Jan Brueghel the Elder

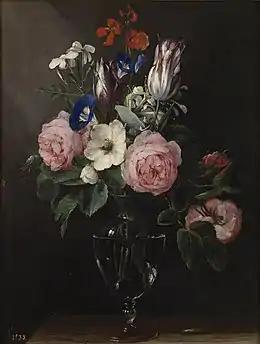
"Flower Vase"

Brueghel appears to have been the principal initiator of their joint works, which were made principally during the second half of the 1610s when their method of collaboration had become more systemised and included Rubens' workshop. Usually it would be Brueghel who started a painting and he would leave space for Rubens to add the figures. In their early collaborations they seem to have made major corrections to the work of the other. For instance, in the early collaborative effort "The Return from War: Mars Disarmed by Venus" Rubens overpainted most of the lower-right corner with grey paint so he could enlarge his figures. In later collaborations the artists seem to have streamlined their collaboration and agreed on the composition early on so that these later works show little underdrawing. As court painters to the archdukes their collaborations reflected the court's desire to emphasise the continuity of its reign with the previous Burgundian and Habsburg rulers as well as the rulers' piousness. While they were mindful of the prevailing tastes in courtly circles, which favoured subjects such as the hunt, the two artists were creative in their response to the court's preferences by devising new iconography and genres, such as the devotional garland paintings, which were equally capable of conveying the devoutness and splendour of the archducal court. The joint artistic output of Brueghel and Rubens was highly prized by collectors all over Europe.